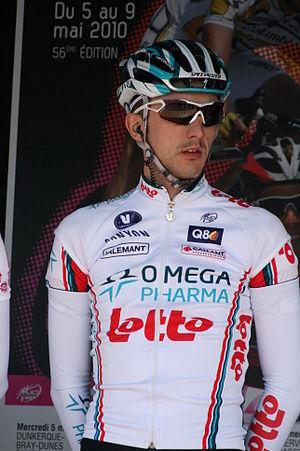
Jelle Vanendert, lors de la présentation des équipes des 4 jours de Dunkerque 2010
Jelle Vanendert, né le 19 février 1985 à Neerpelt, est un coureur cycliste belge et membre de l'équipe Bingoal-Wallonie Bruxelles. Professionnel depuis 2007, il a notamment remporté une étape du Tour de France 2011 au plateau de Beille.